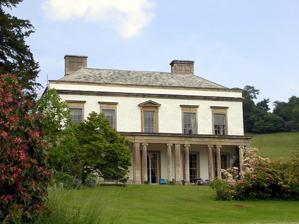
Building: Bagborough House
Country: United Kingdom
Year built: 1730
Bagborough House Bagborough House in West Bagborough , Somerset , England was built circa 1730. It was designated a Grade II* listed building on 4 May 1984. Bagborough House was built in 1739 by the Popham family, next to St Pancras Church . The saloon has decoration in the style of William Kent which dates from the original construction. The south front which has five Ionic columns, overlooks a landscaped park. The house was enlarged in 1820 when the stable block was built. Further enlargement took place in 1900. There is also a listed sundial , and walled kitchen garden. It has been the venue for various social events including the Hunt Ball of the Devon and Somerset Staghounds . It was used as one of the locations for the filming of the film Pandaemonium , which was largely shot in the surrounding Quantock Hills . The house is now lived in by Diana and Philip Brooke-Popham, and used as a wedding venue. References